Boeung Kak

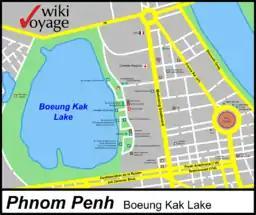

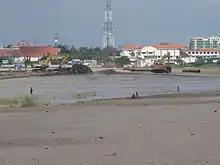
Image of the Boeung Kak Lake project

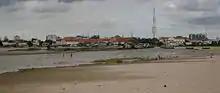
Boeung Kak Lake Project

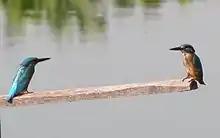
Kingfishers located at Boeung Kak (Lake)

Boeung Kak is an area in Khan Toul Kourk, centrally located in the capital city of Cambodia, Phnom Penh. Until around 2010, it was the largest urban lake in Phnom Penh. Residential areas, businesses, restaurants, hotels, embassies and other local businesses surrounded the area of the lake. Phnom Penh's main railway station formerly sat on its south coast. The lake itself was 90 hectares in area.